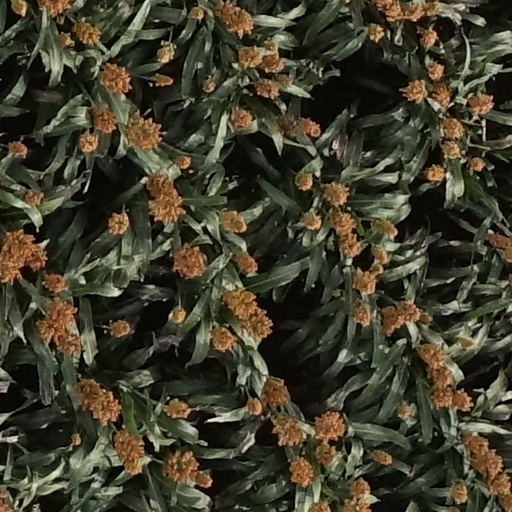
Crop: sorghum